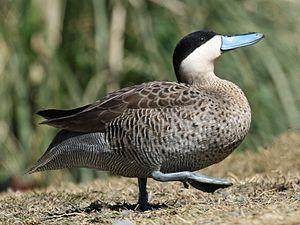
La province de Jujuy est une province argentine, située dans le nord-ouest du pays, limitée à l'est et au sud par la province de Salta, à l'ouest par le Chili et au nord par la Bolivie. Sa capitale est San Salvador de Jujuy.
La Lagune de los Pozuelos en Argentine, est un petit lac salé et endoréique se trouvant sur un haut-plateau totalement entouré de cordons montagneux, à plus ou moins 3 600 m d'altitude, dans la province de Jujuy. En 1981 on y a créé une réserve naturelle appelée le Monumento Natural Laguna de los Pozuelos.
Catamarca est une province du nord-ouest de l'Argentine. Elle est entourée des provinces de Salta au nord, Tucumán et Santiago del Estero à l'est, Córdoba au sud-est, et La Rioja au sud. À l'ouest, elle est contiguë au Chili.